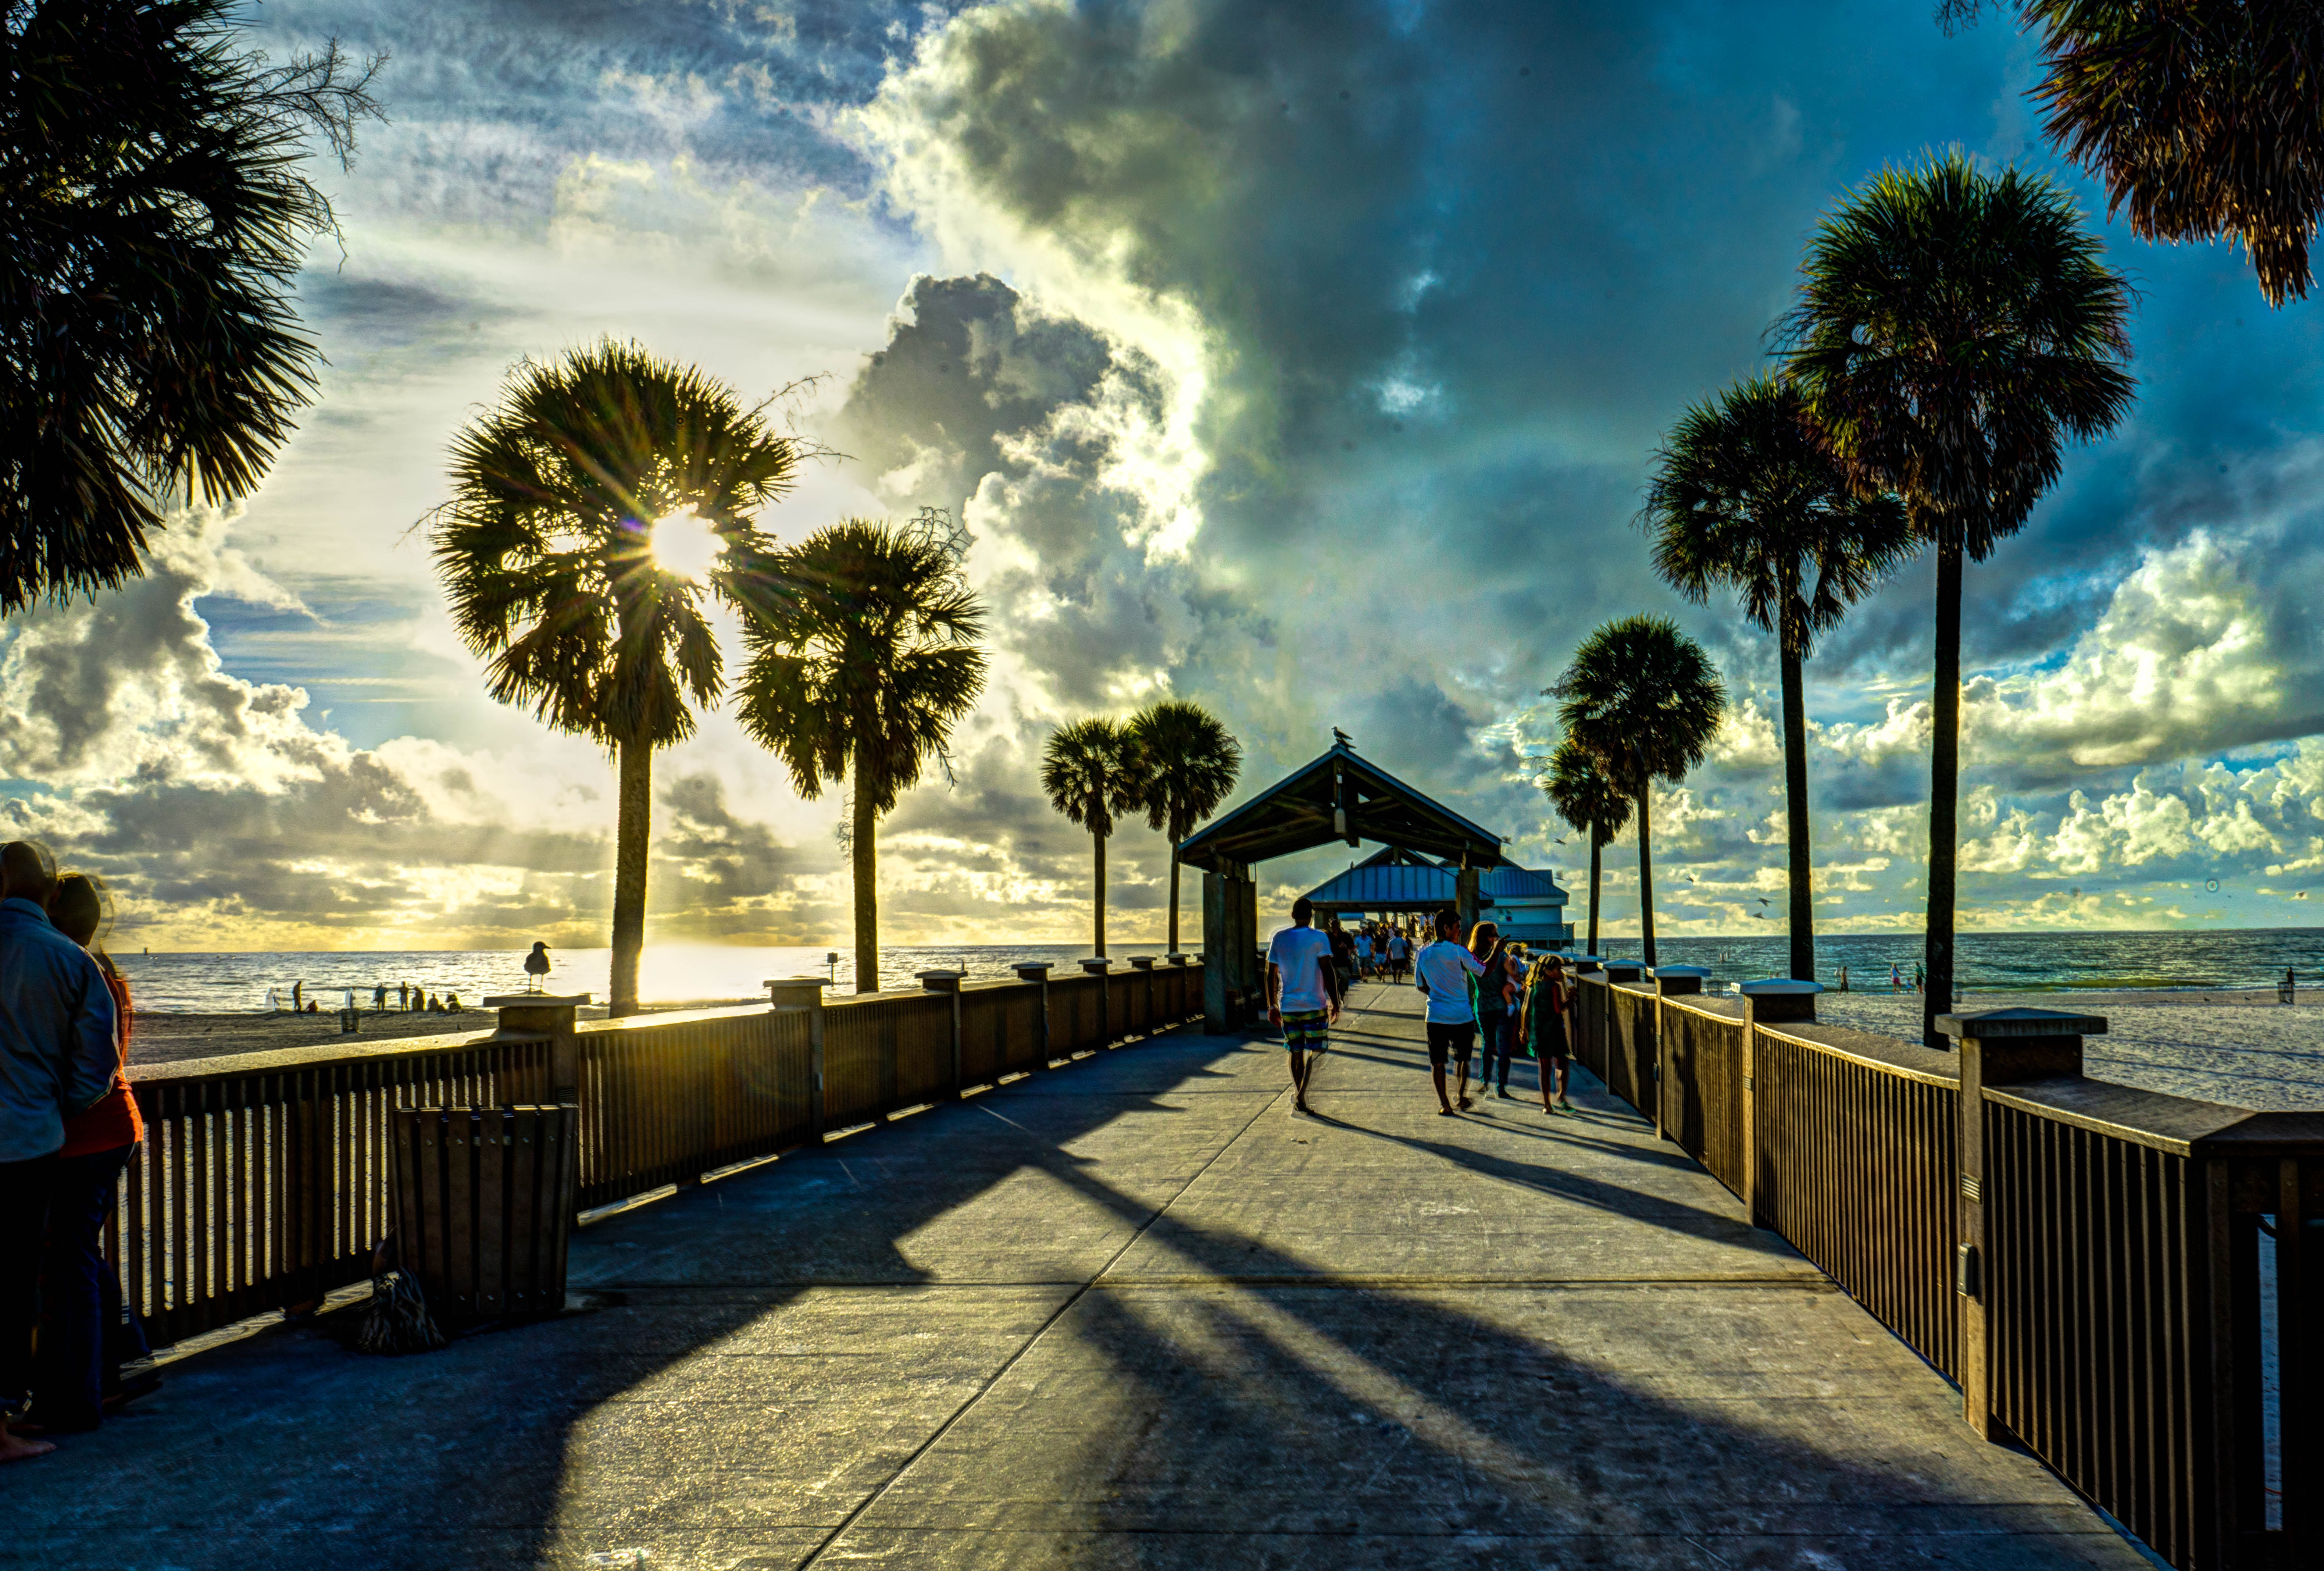
beach, sea, coast, tree, water, nature, sand, ocean, horizon, sky, sun, sunset, sunlight, morning, shore, pier, summer, vacation, dusk, evening, reflection, tropical, blue, outdoors, clouds, florida, clearwater beach, gulf coast, arecales, palm family, pinellas